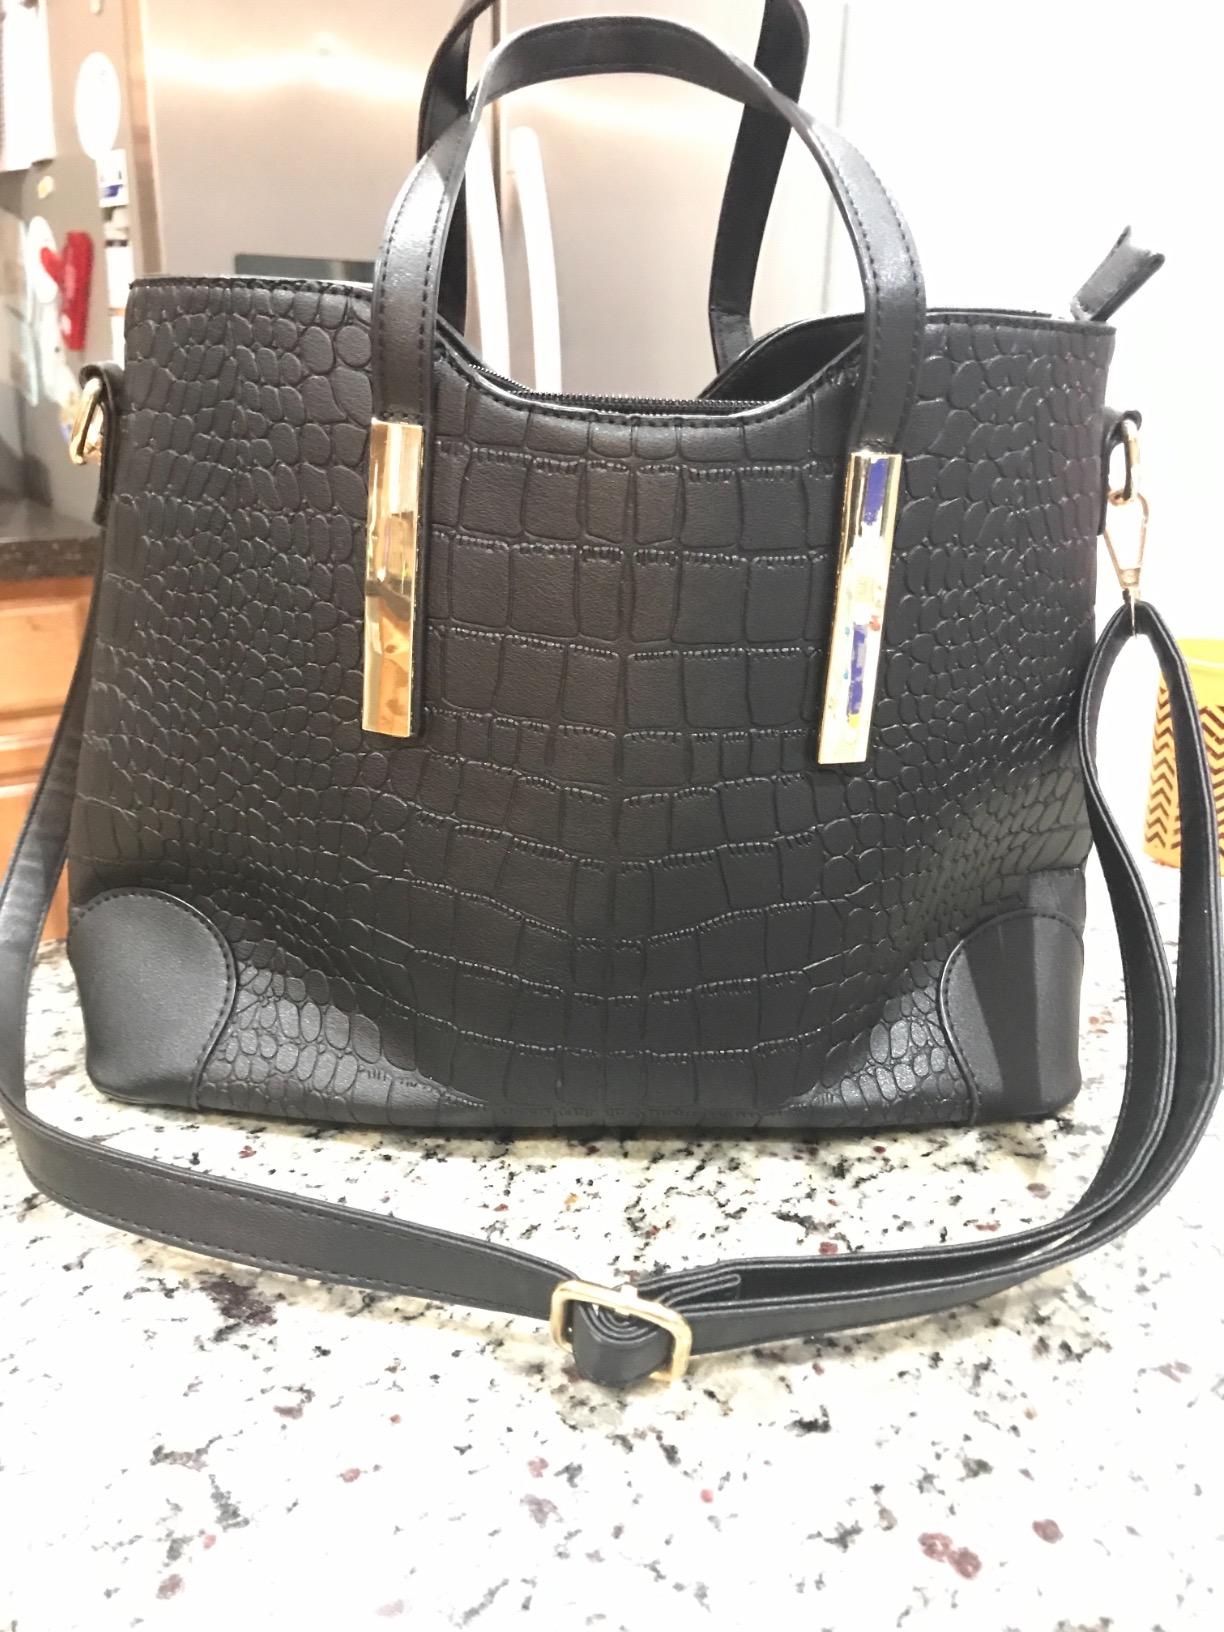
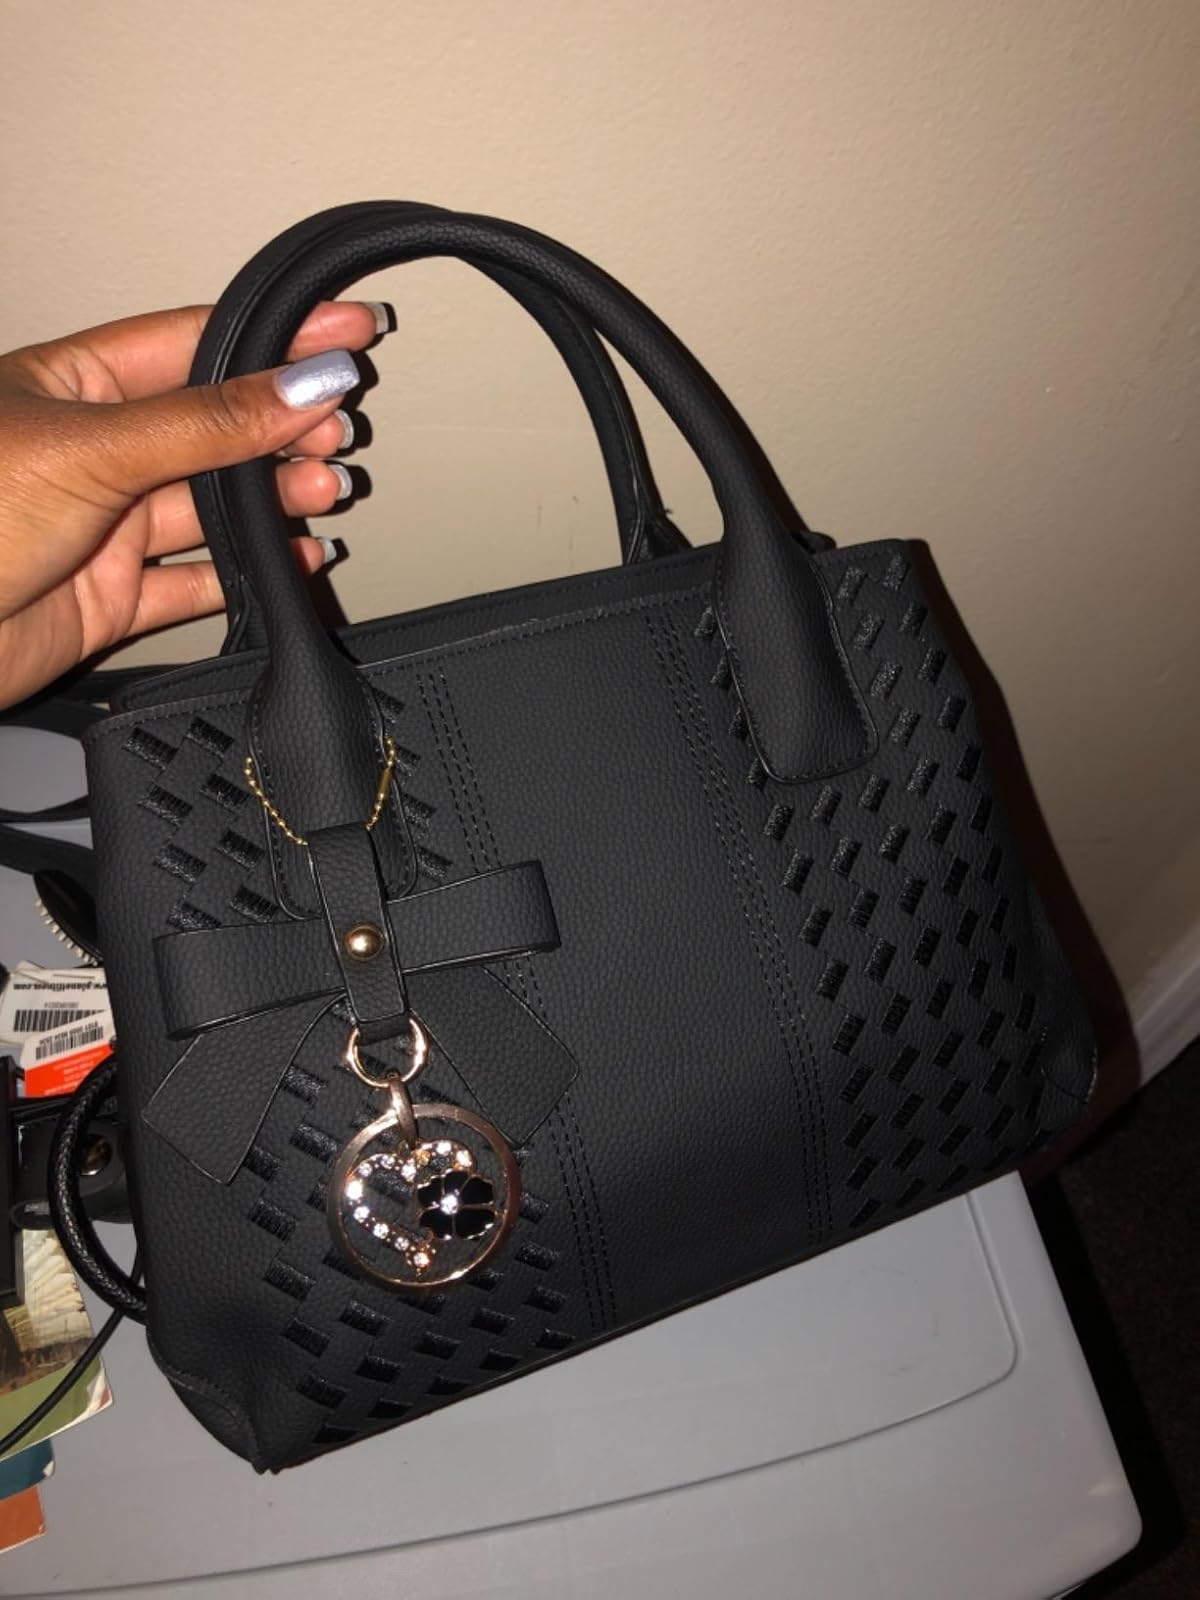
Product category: accessories_handbag
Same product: no